International Squadron (Cretan intervention, 1897–1898)

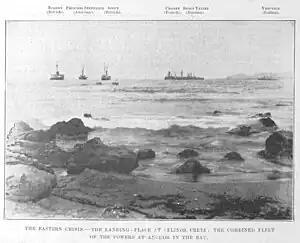
Ships of the International Squadron anchored off Selino Kastelli, Crete, while supporting the expedition to Kandanos. Left to right: The British battleship , the Austro-Hungarian ironclad , the British torpedo cruiser , the French armored cruiser "Chanzy", the Russian battleship "Sissoi Veliky", and the Italian protected cruiser "Vesuvio".

With the greatest threat to Canea appearing to come from the east, the International Squadron by 26 February had concentrated most of its ships in Suda Bay, east of Canea, where they could fire on insurgent forces holding the Akrotiri Peninsula. The squadron's men ashore also began patrols to keep the paved road between Canea and Suda open. On 28 February 1897, insurgent forces mounted their first attack on the Ottoman-held blockhouse at Aptera on Malaxa Mountain overlooking Suda Bay; the blockhouse supported the Izzeddin Fortress, which in turn commanded the road. After receiving permission from the admirals of the International Squadron to shell the insurgents, the Ottoman Navy ironclad "Mukaddeme-i Hayir" fired three rounds, the first of which was particularly accurate, and her gunfire cleared the hillsides around the blockhouse of insurgents.